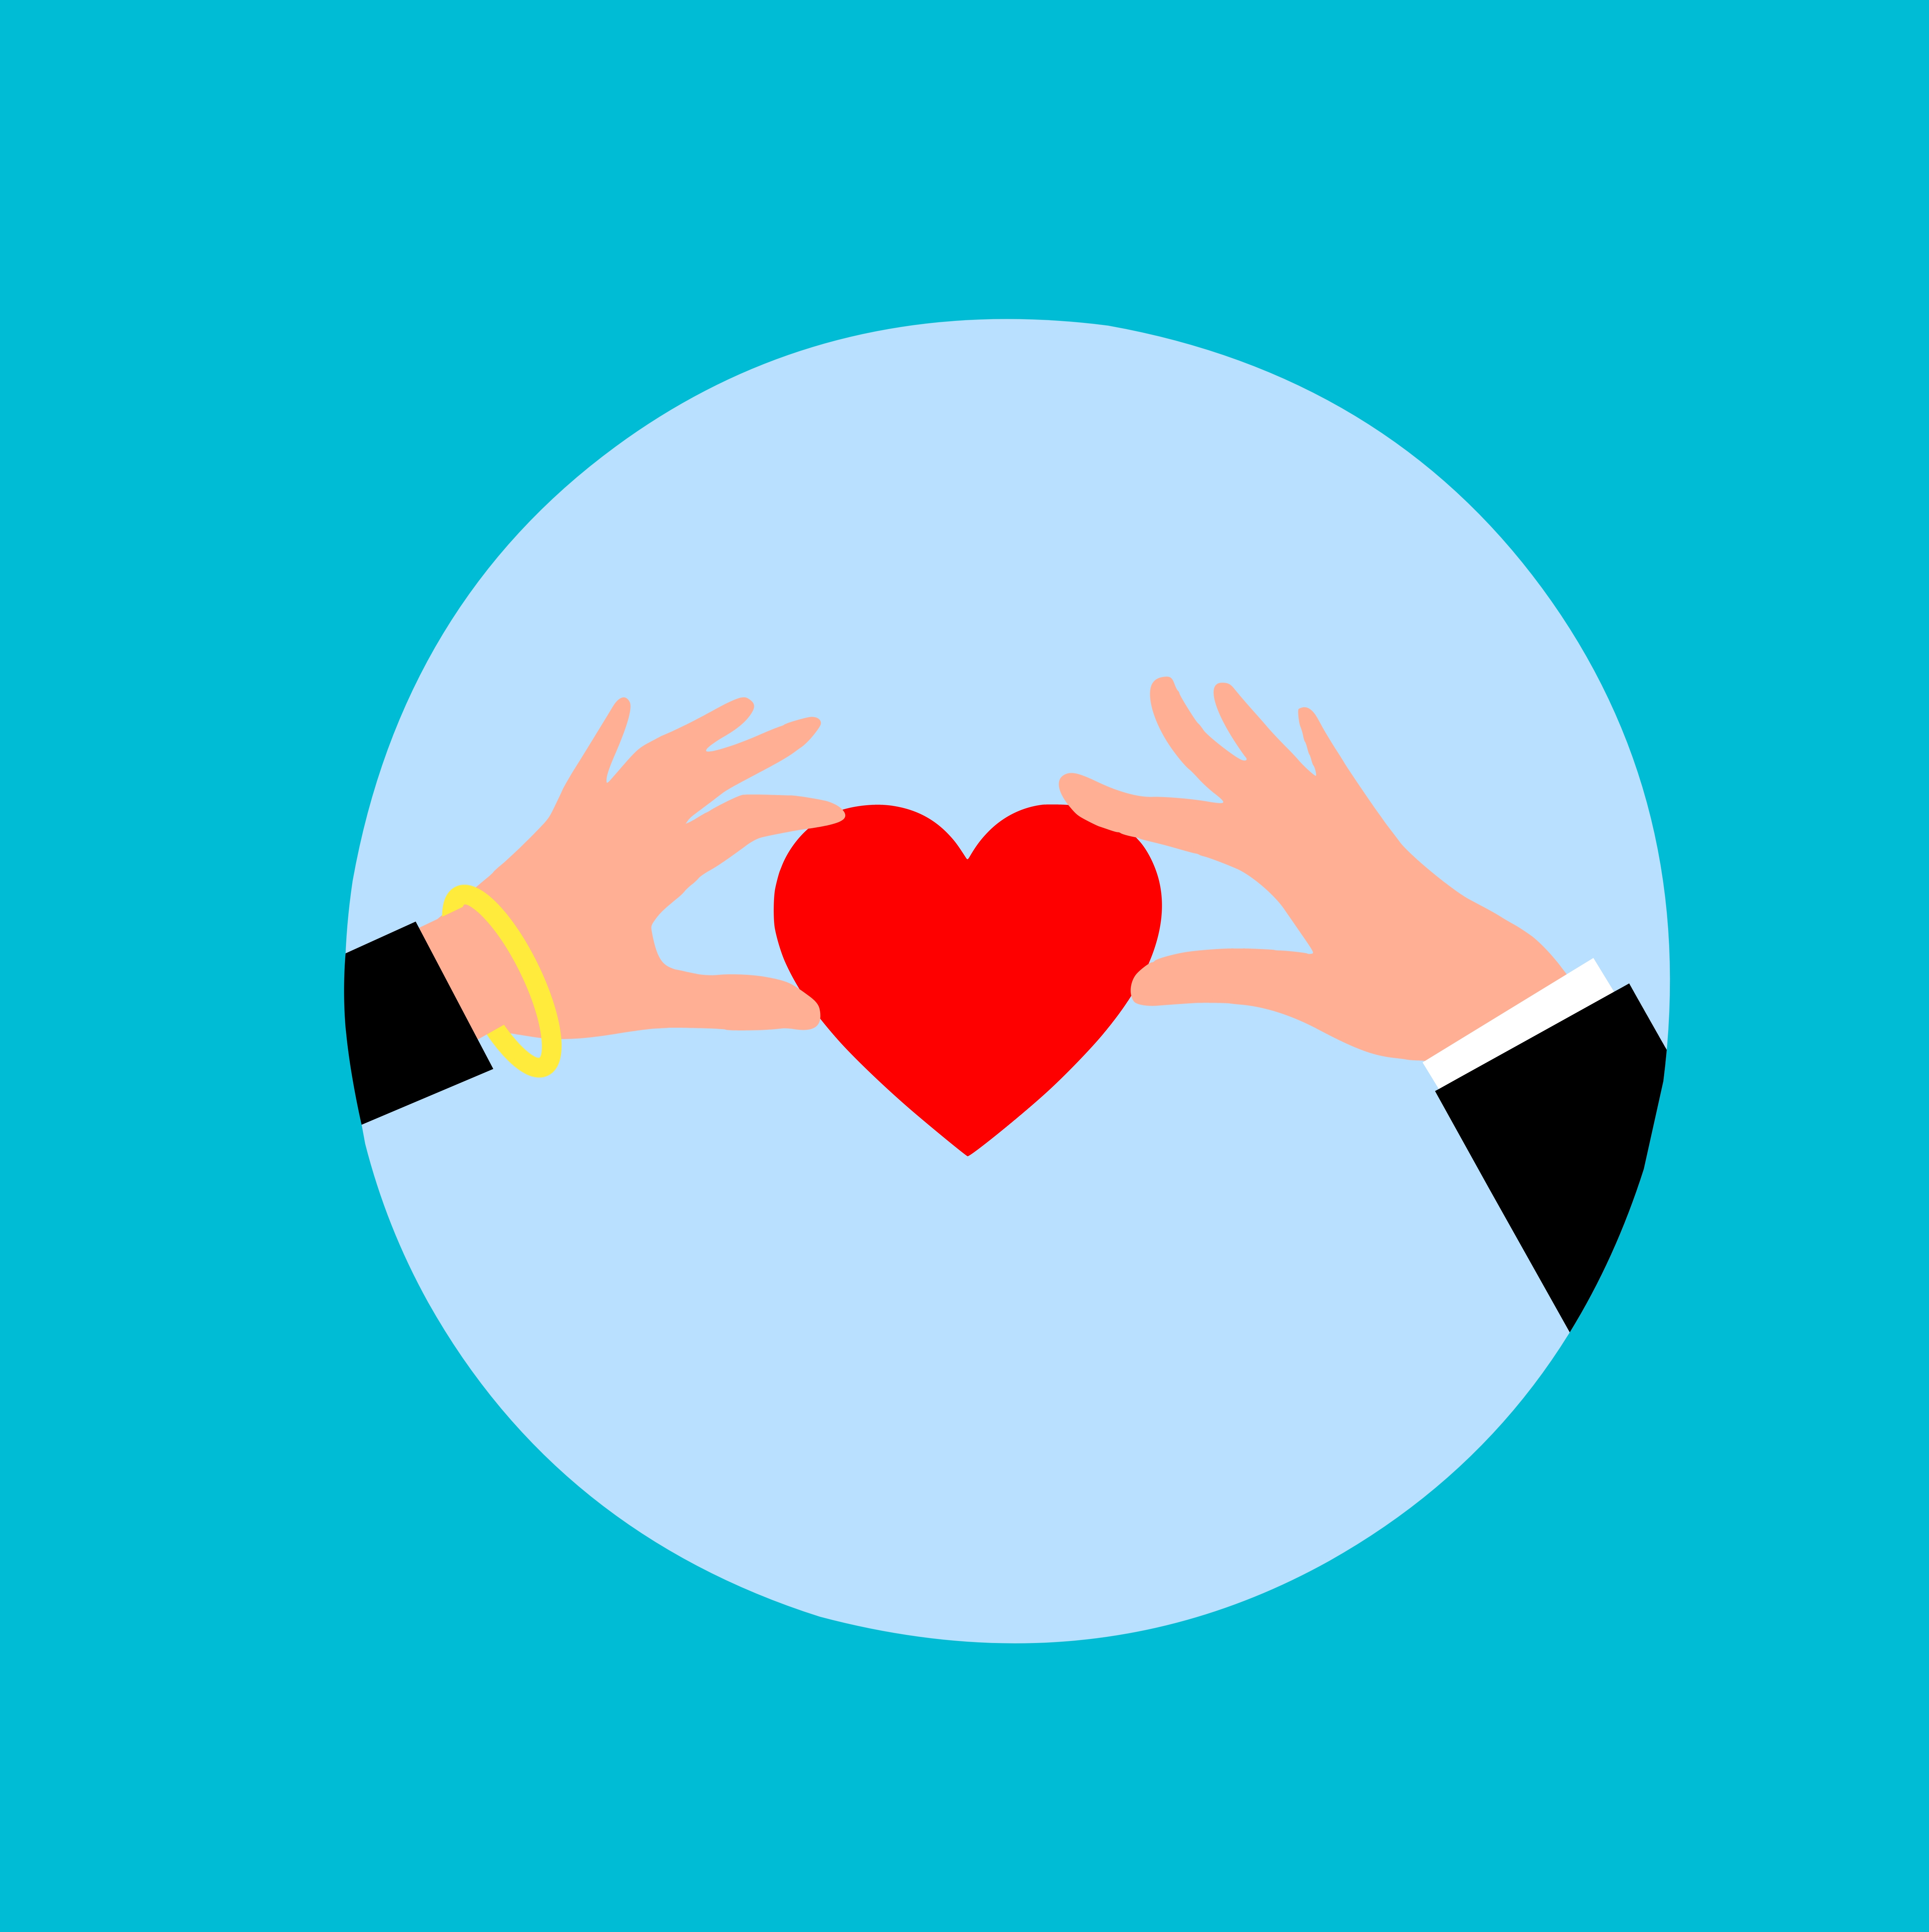
trust, love, heart, hand, sign, couple, finger, red, shape, hope, gesture, protection, partnership, community, valentines, icon, concept, design, day, success, beautiful, inspiration, affection, positivity, feeling, illustration, logo, font, graphic design, graphics, circle, clip art, symbol, art